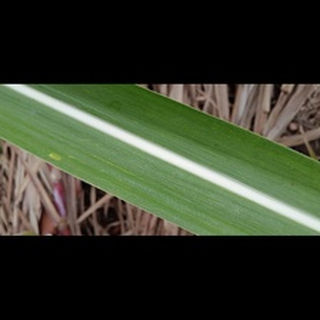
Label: healthy_sugarcane